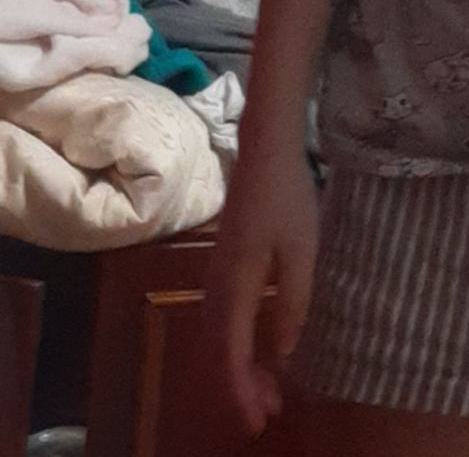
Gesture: no_gesture